Lolita (1962 film)

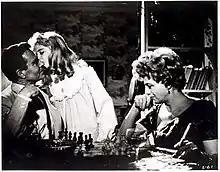
Lolita kisses Humbert goodnight as he plays chess with her mother. His line in the scene is "I take your Queen." Chess, a recurring motif in Nabokov's novels, was also a favorite pastime of director Stanley Kubrick.

Stanley Kubrick and James Harris acquired the right to Vladimir Nabokov's "Lolita", a novel considered unfilmable, several years after it was first published in September 1955 in Paris by Olympia Press, which specialized in pornographic literature. Initially considered a "dirty book" in an era when literary censorship meant jail time and fines for publishers, "Lolita" was not published in the United States until August 1958 by G.P. Putnam's Sons, after it had gradually established its literary reputation.